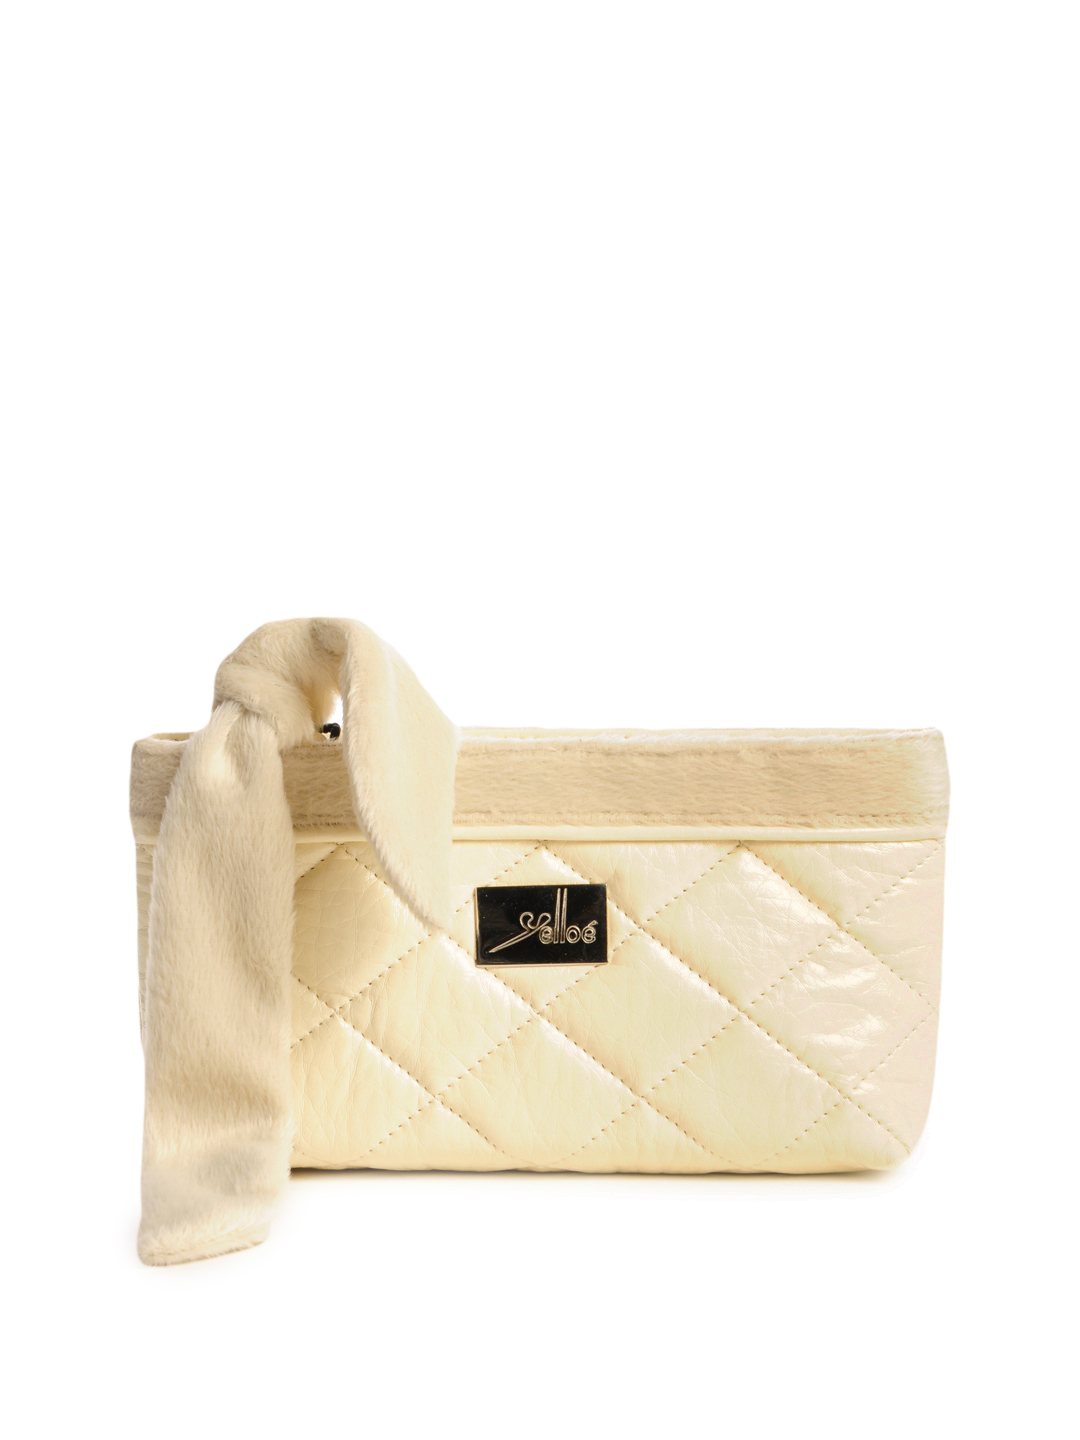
Yelloe Off White Fur Zip Clutch
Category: Accessories / Bags / Clutches
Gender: Women
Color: Off White
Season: Summer 2012
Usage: Casual